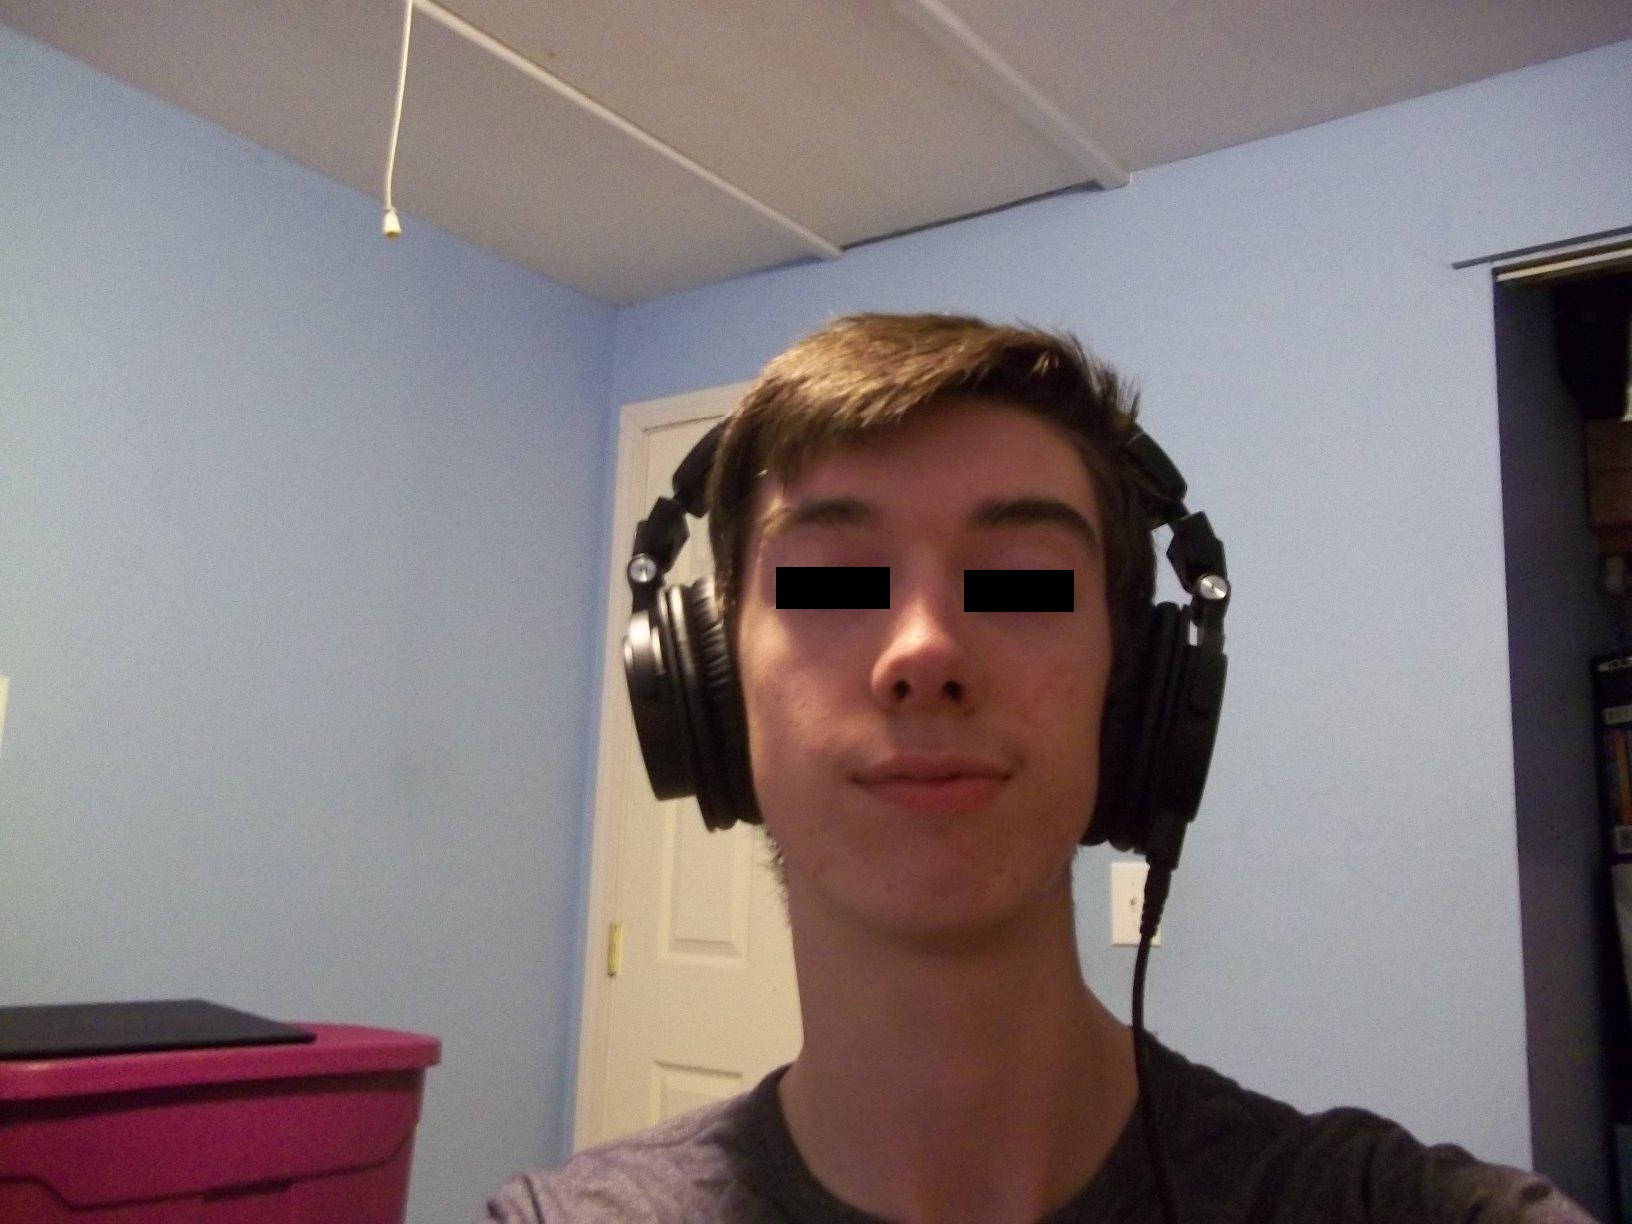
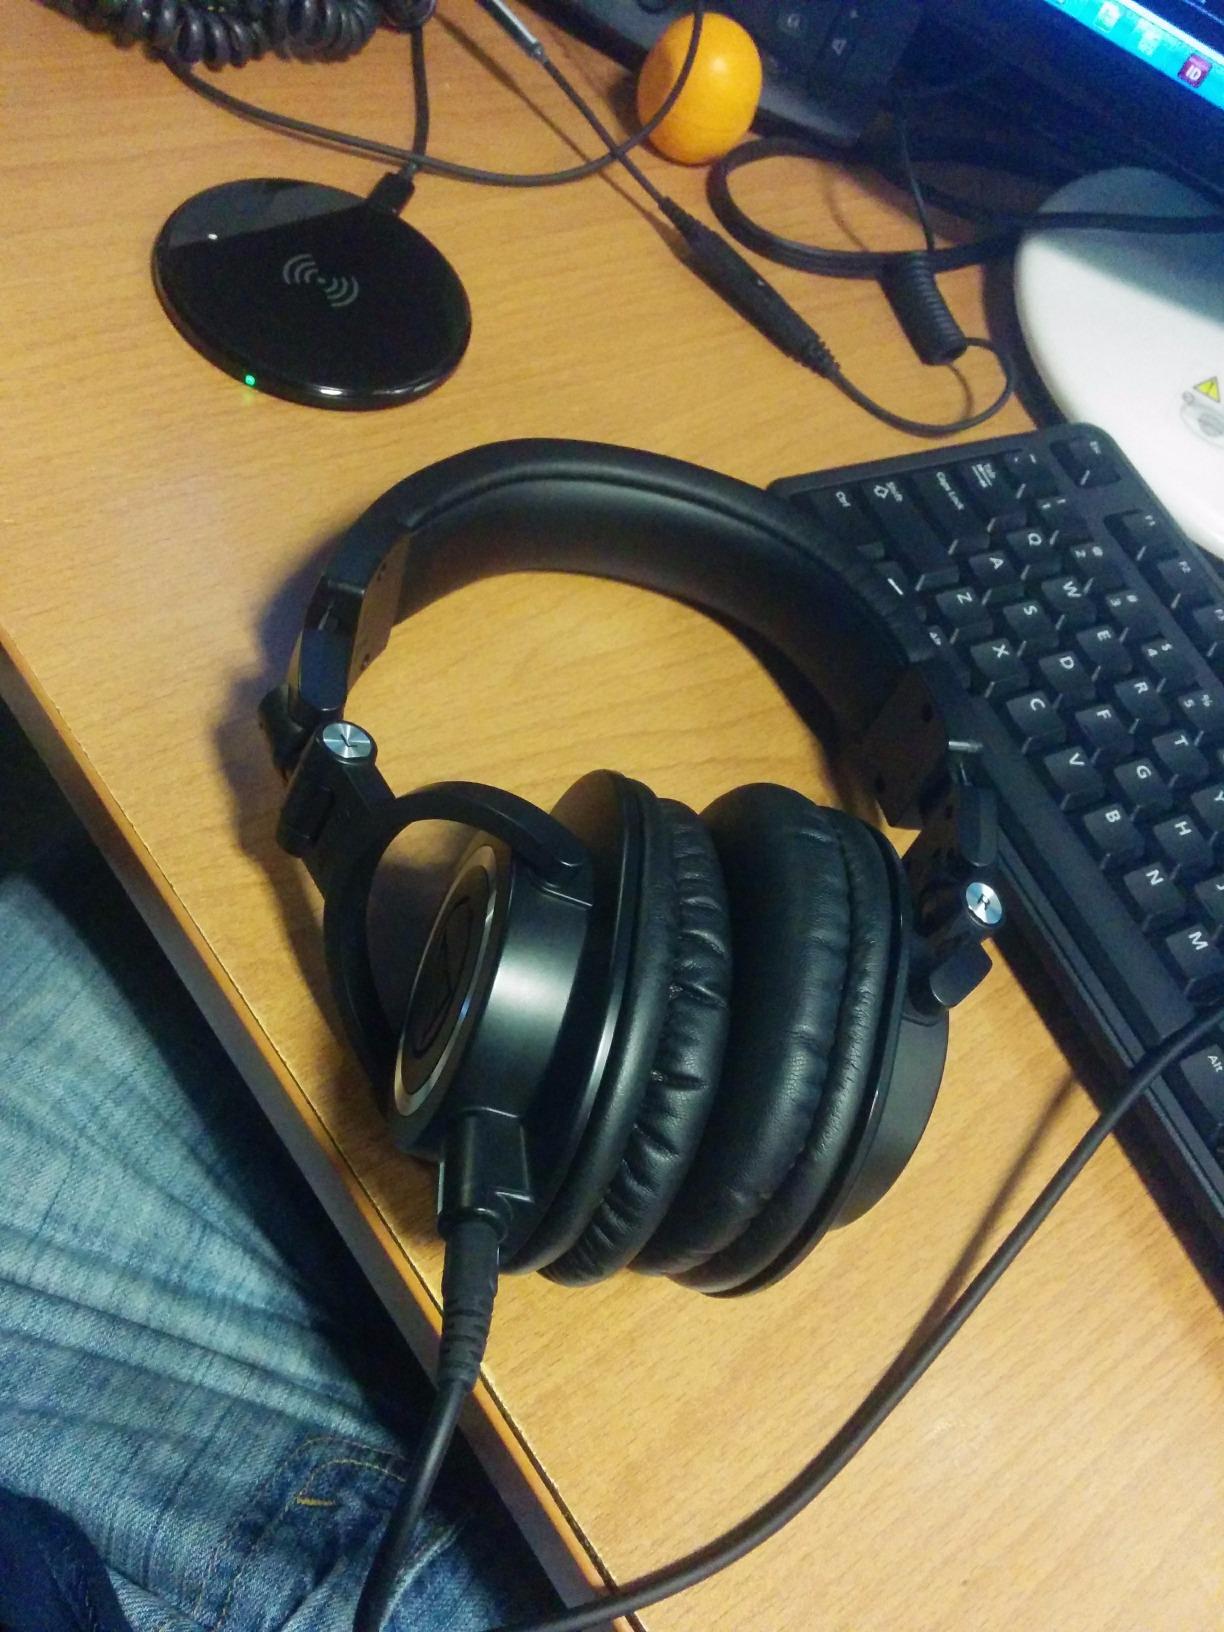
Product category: headphones
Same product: yes